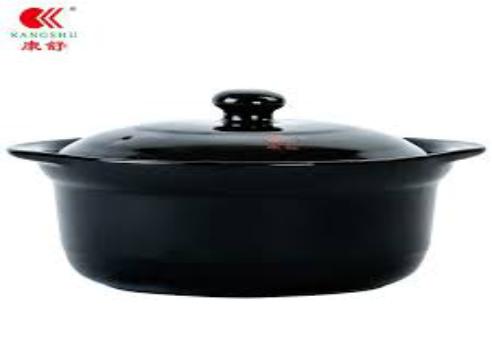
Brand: kangshu
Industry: Others